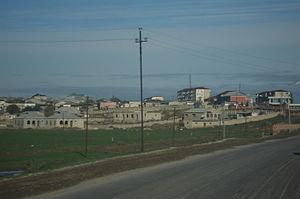
Siyəzən est une ville d'Azerbaïdjan. Elle compte en 2012 24 300 habitants.